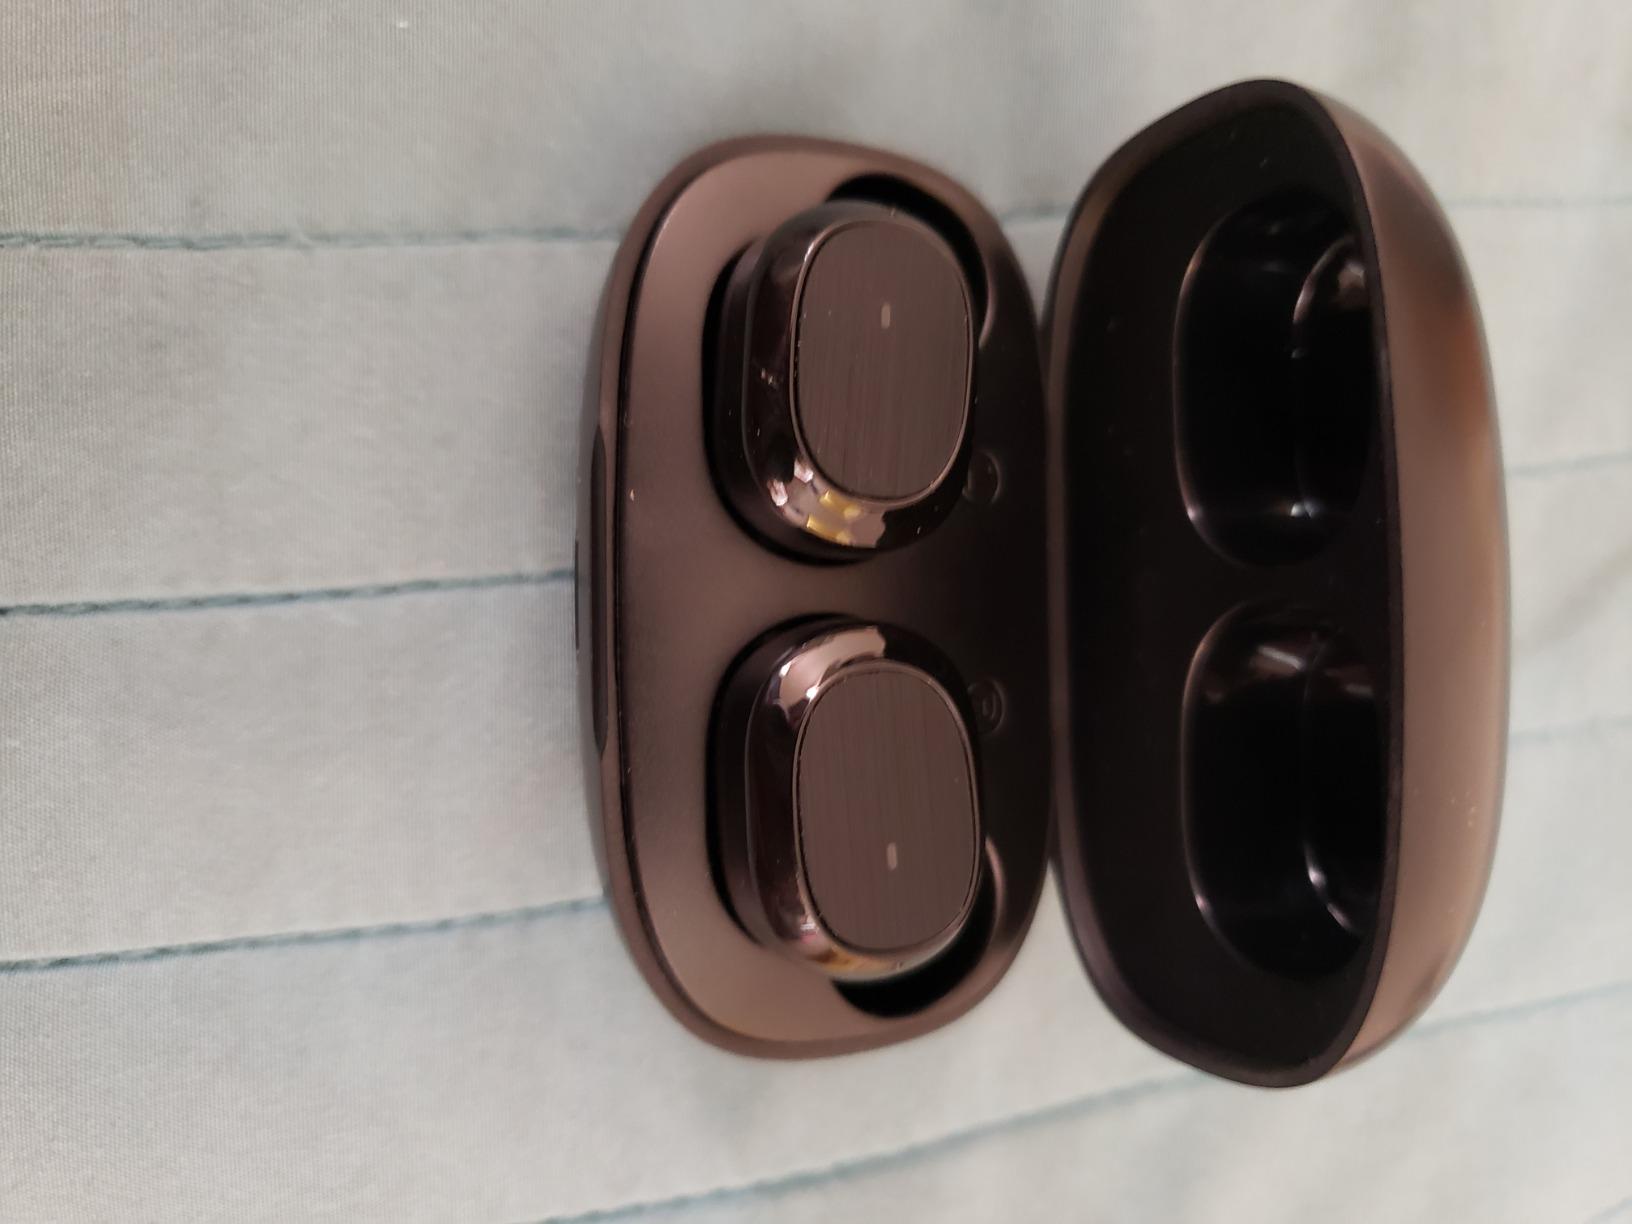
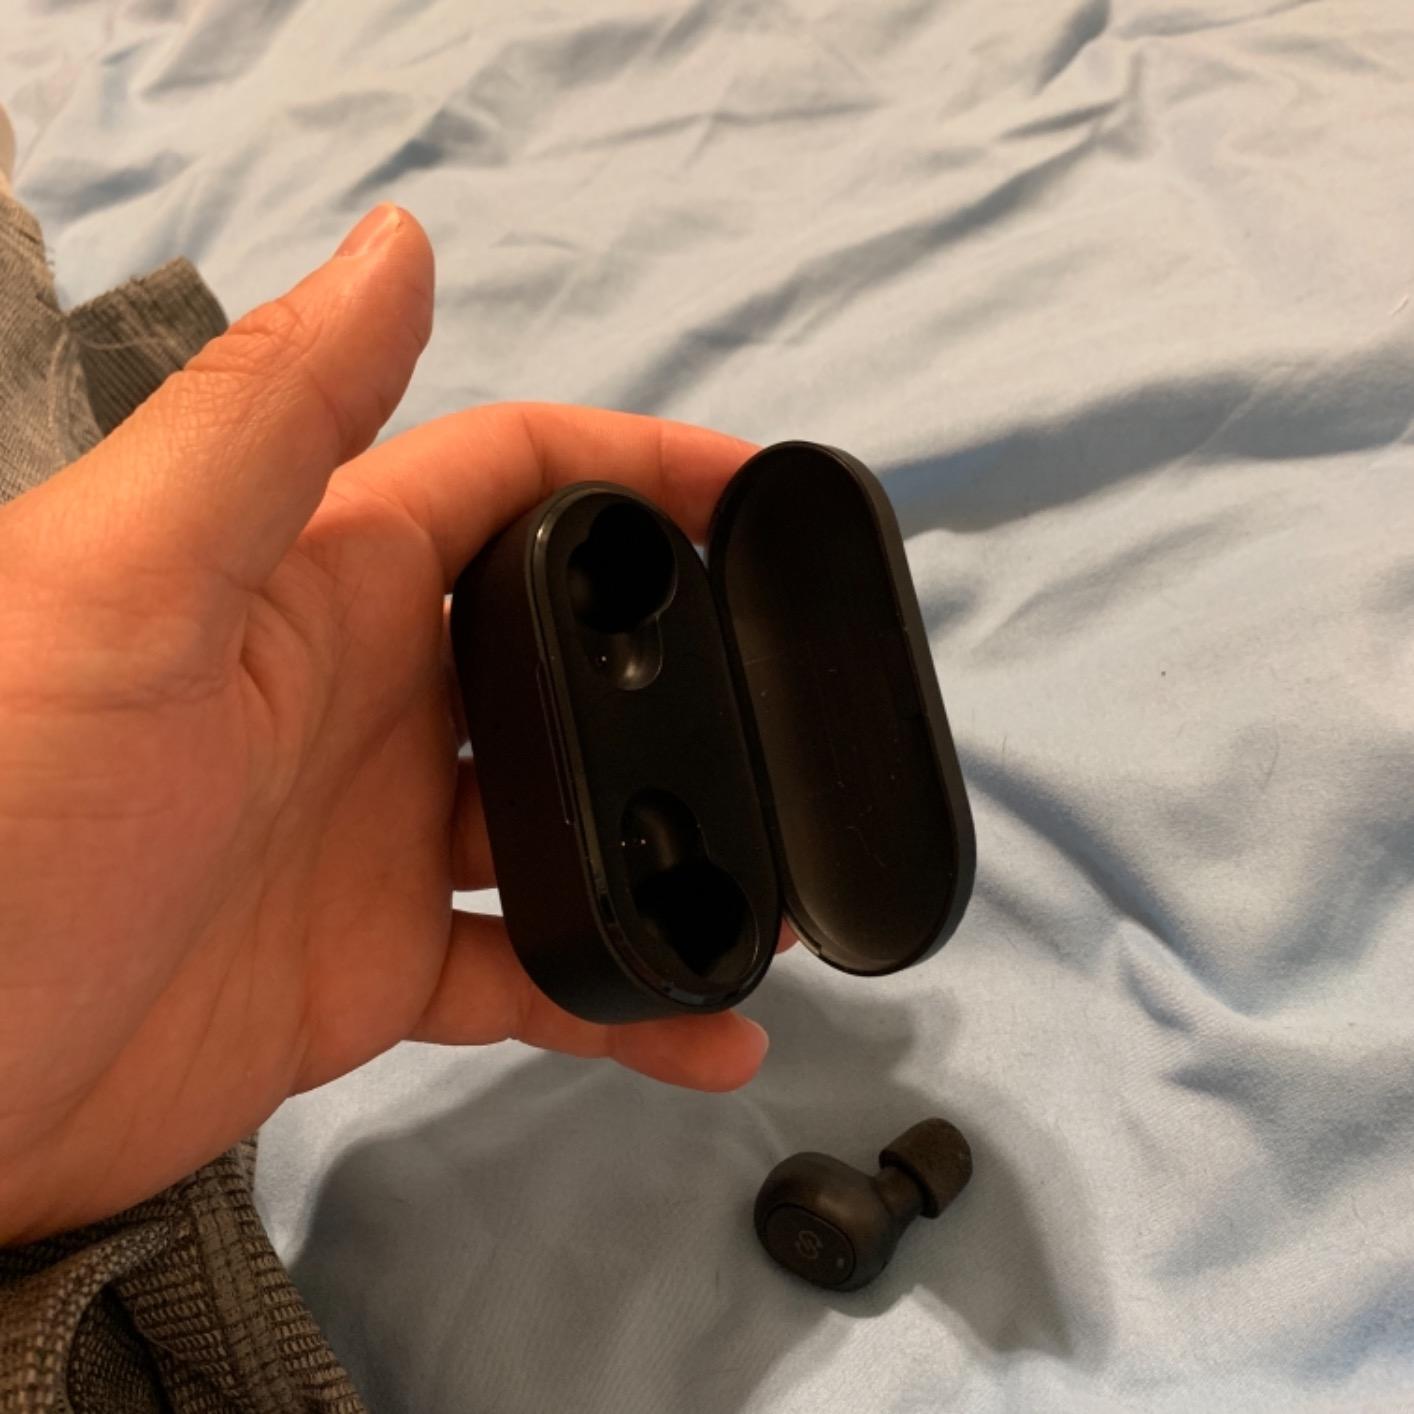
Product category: earbuds
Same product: no